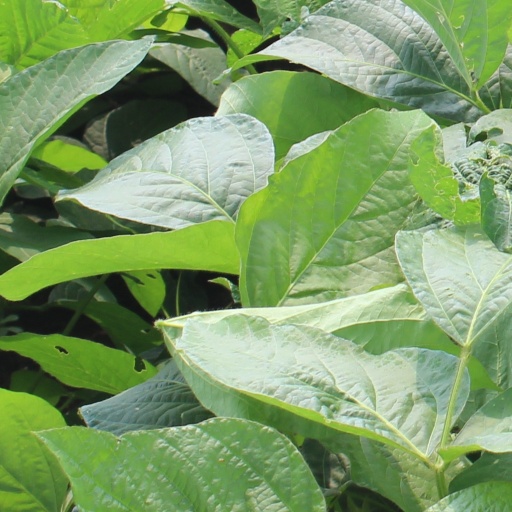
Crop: soybean